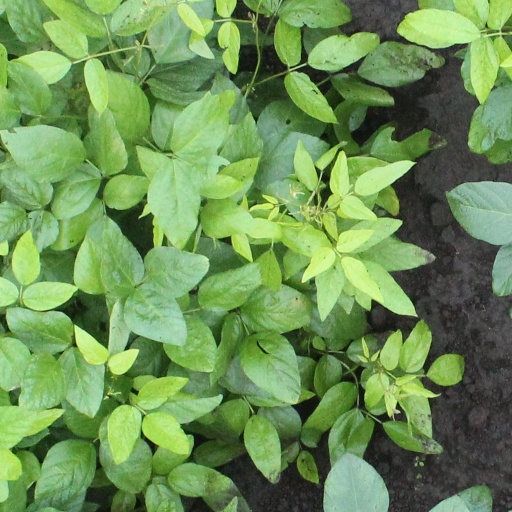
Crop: soybean